Bastiaan Woudt

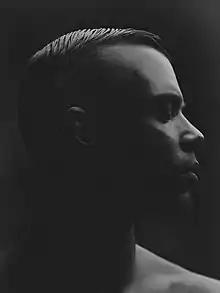
Bastiaan Woudt, Self Portrait, 2020

Bastiaan Woudt (born 1987) is a Dutch photographer and entrepreneur who resides in the Netherlands. In photography he focuses on portraits, landscapes, and still lifes.